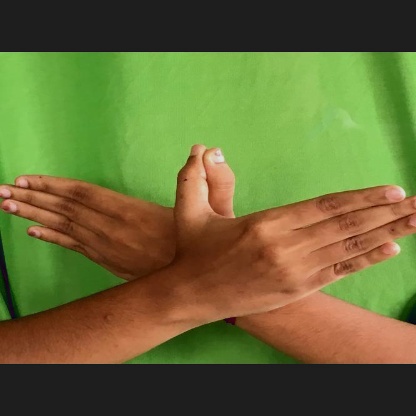
Mudra: Garuda